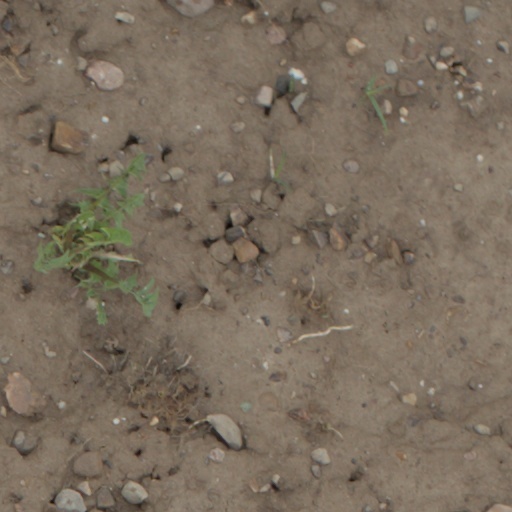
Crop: wheat